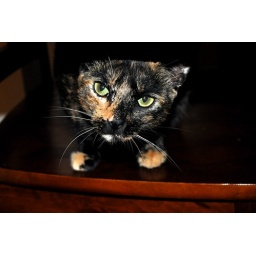
My girl under the table